Richard Shaw Brown

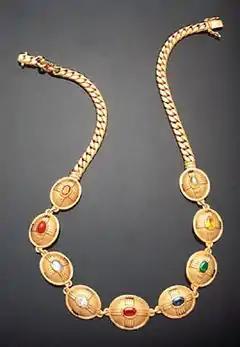
The Queen Sirikit Navaratna accepted by Her Majesty, the Queen of Thailand in 1993

In 1983 Brown graduated as "gemologist" from the Gemological Institute of America (GIA). Brown's book "Ancient Astrological Gemstones & Talismans" received the 1996 Benjamin Franklin Award from the Publishers Marketing Association (PMA).